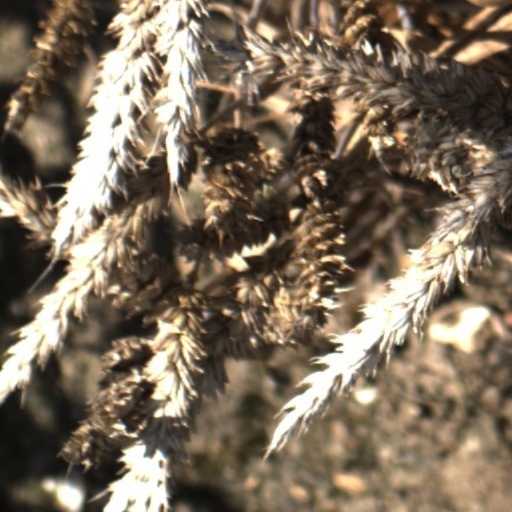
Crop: wheat